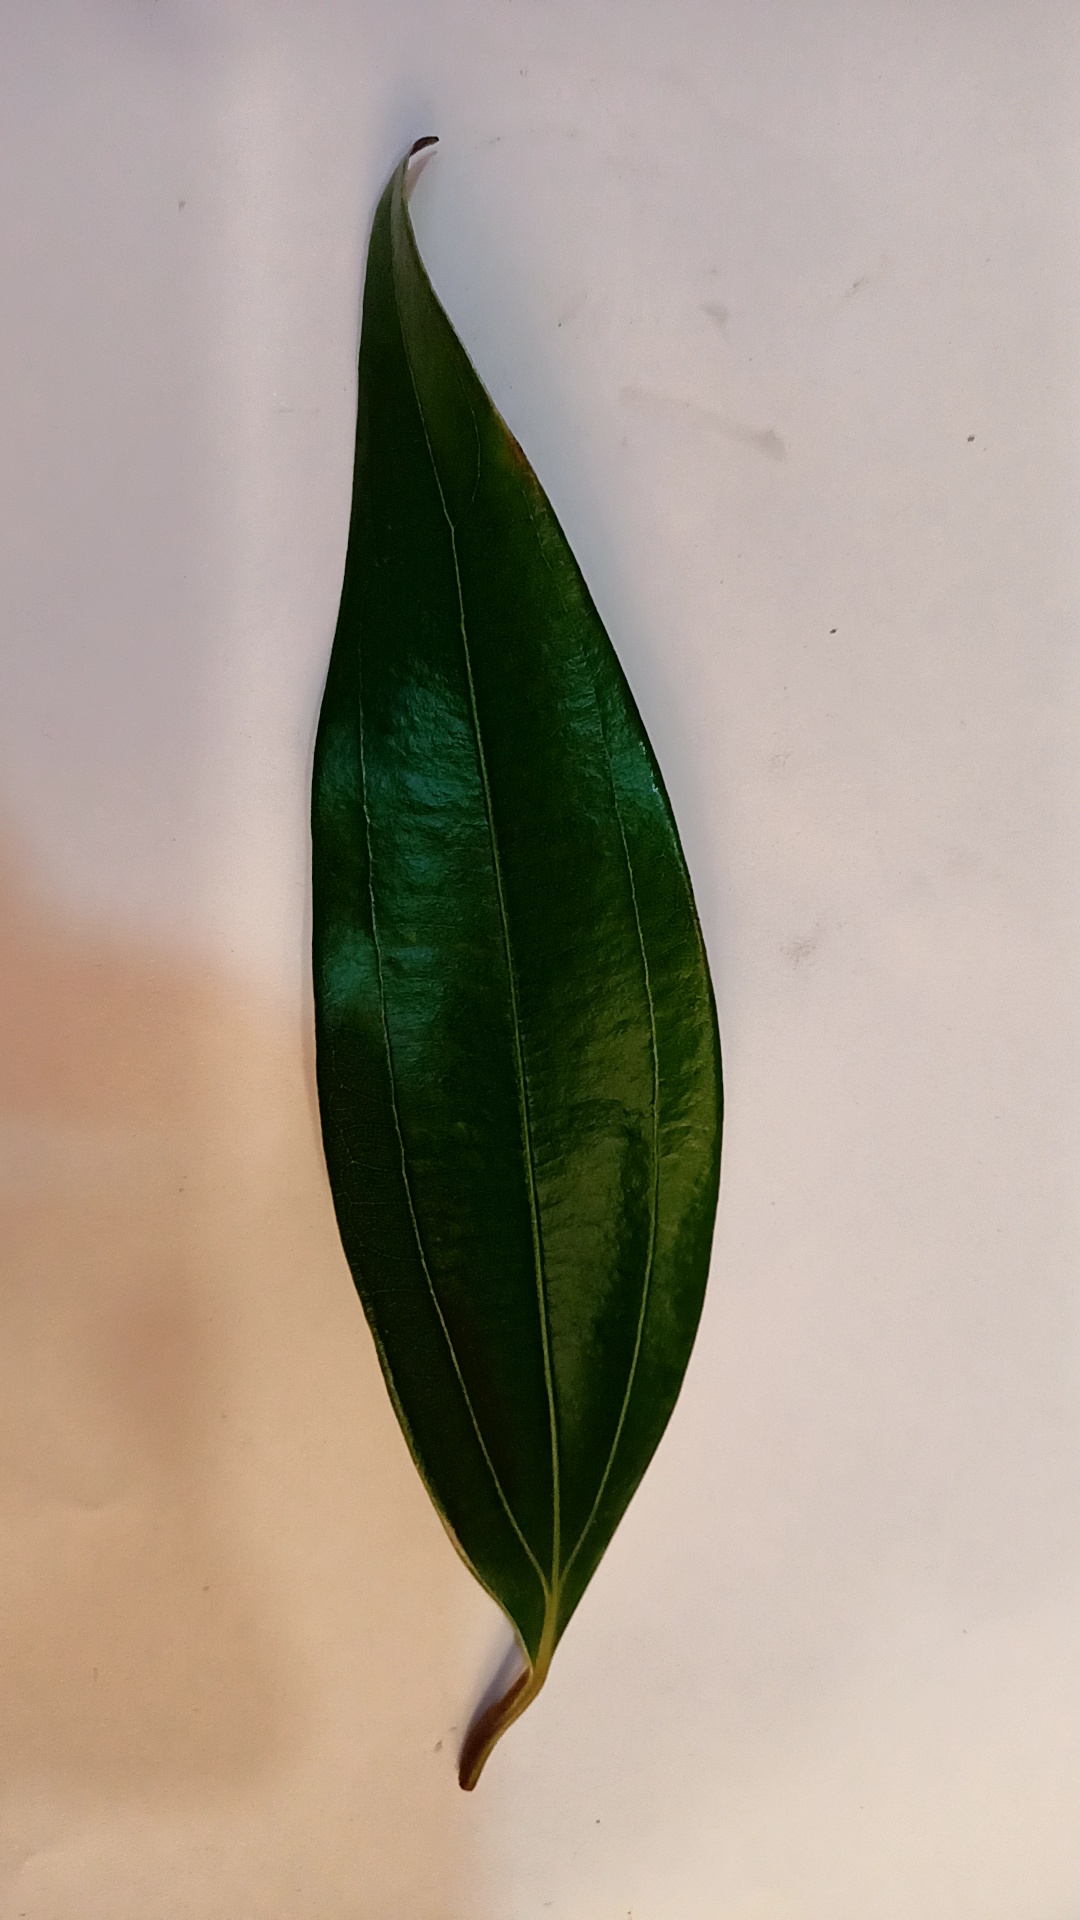
Label: Healthy